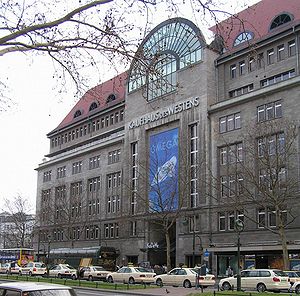
Stormagasin
Kaufhaus des Westens i Berlin.
Et stormagasin er en større butik, der er karakteriseret ved at være opdelt i flere afdelinger, der hver især fungerer som en specialbutik, deraf den engelske betegnelse department store. I nogle stormagasiner, bl.a. Illum, drives afdelingerne sågar af de enkelte mærkevareleverandører som små shop-in-shop.